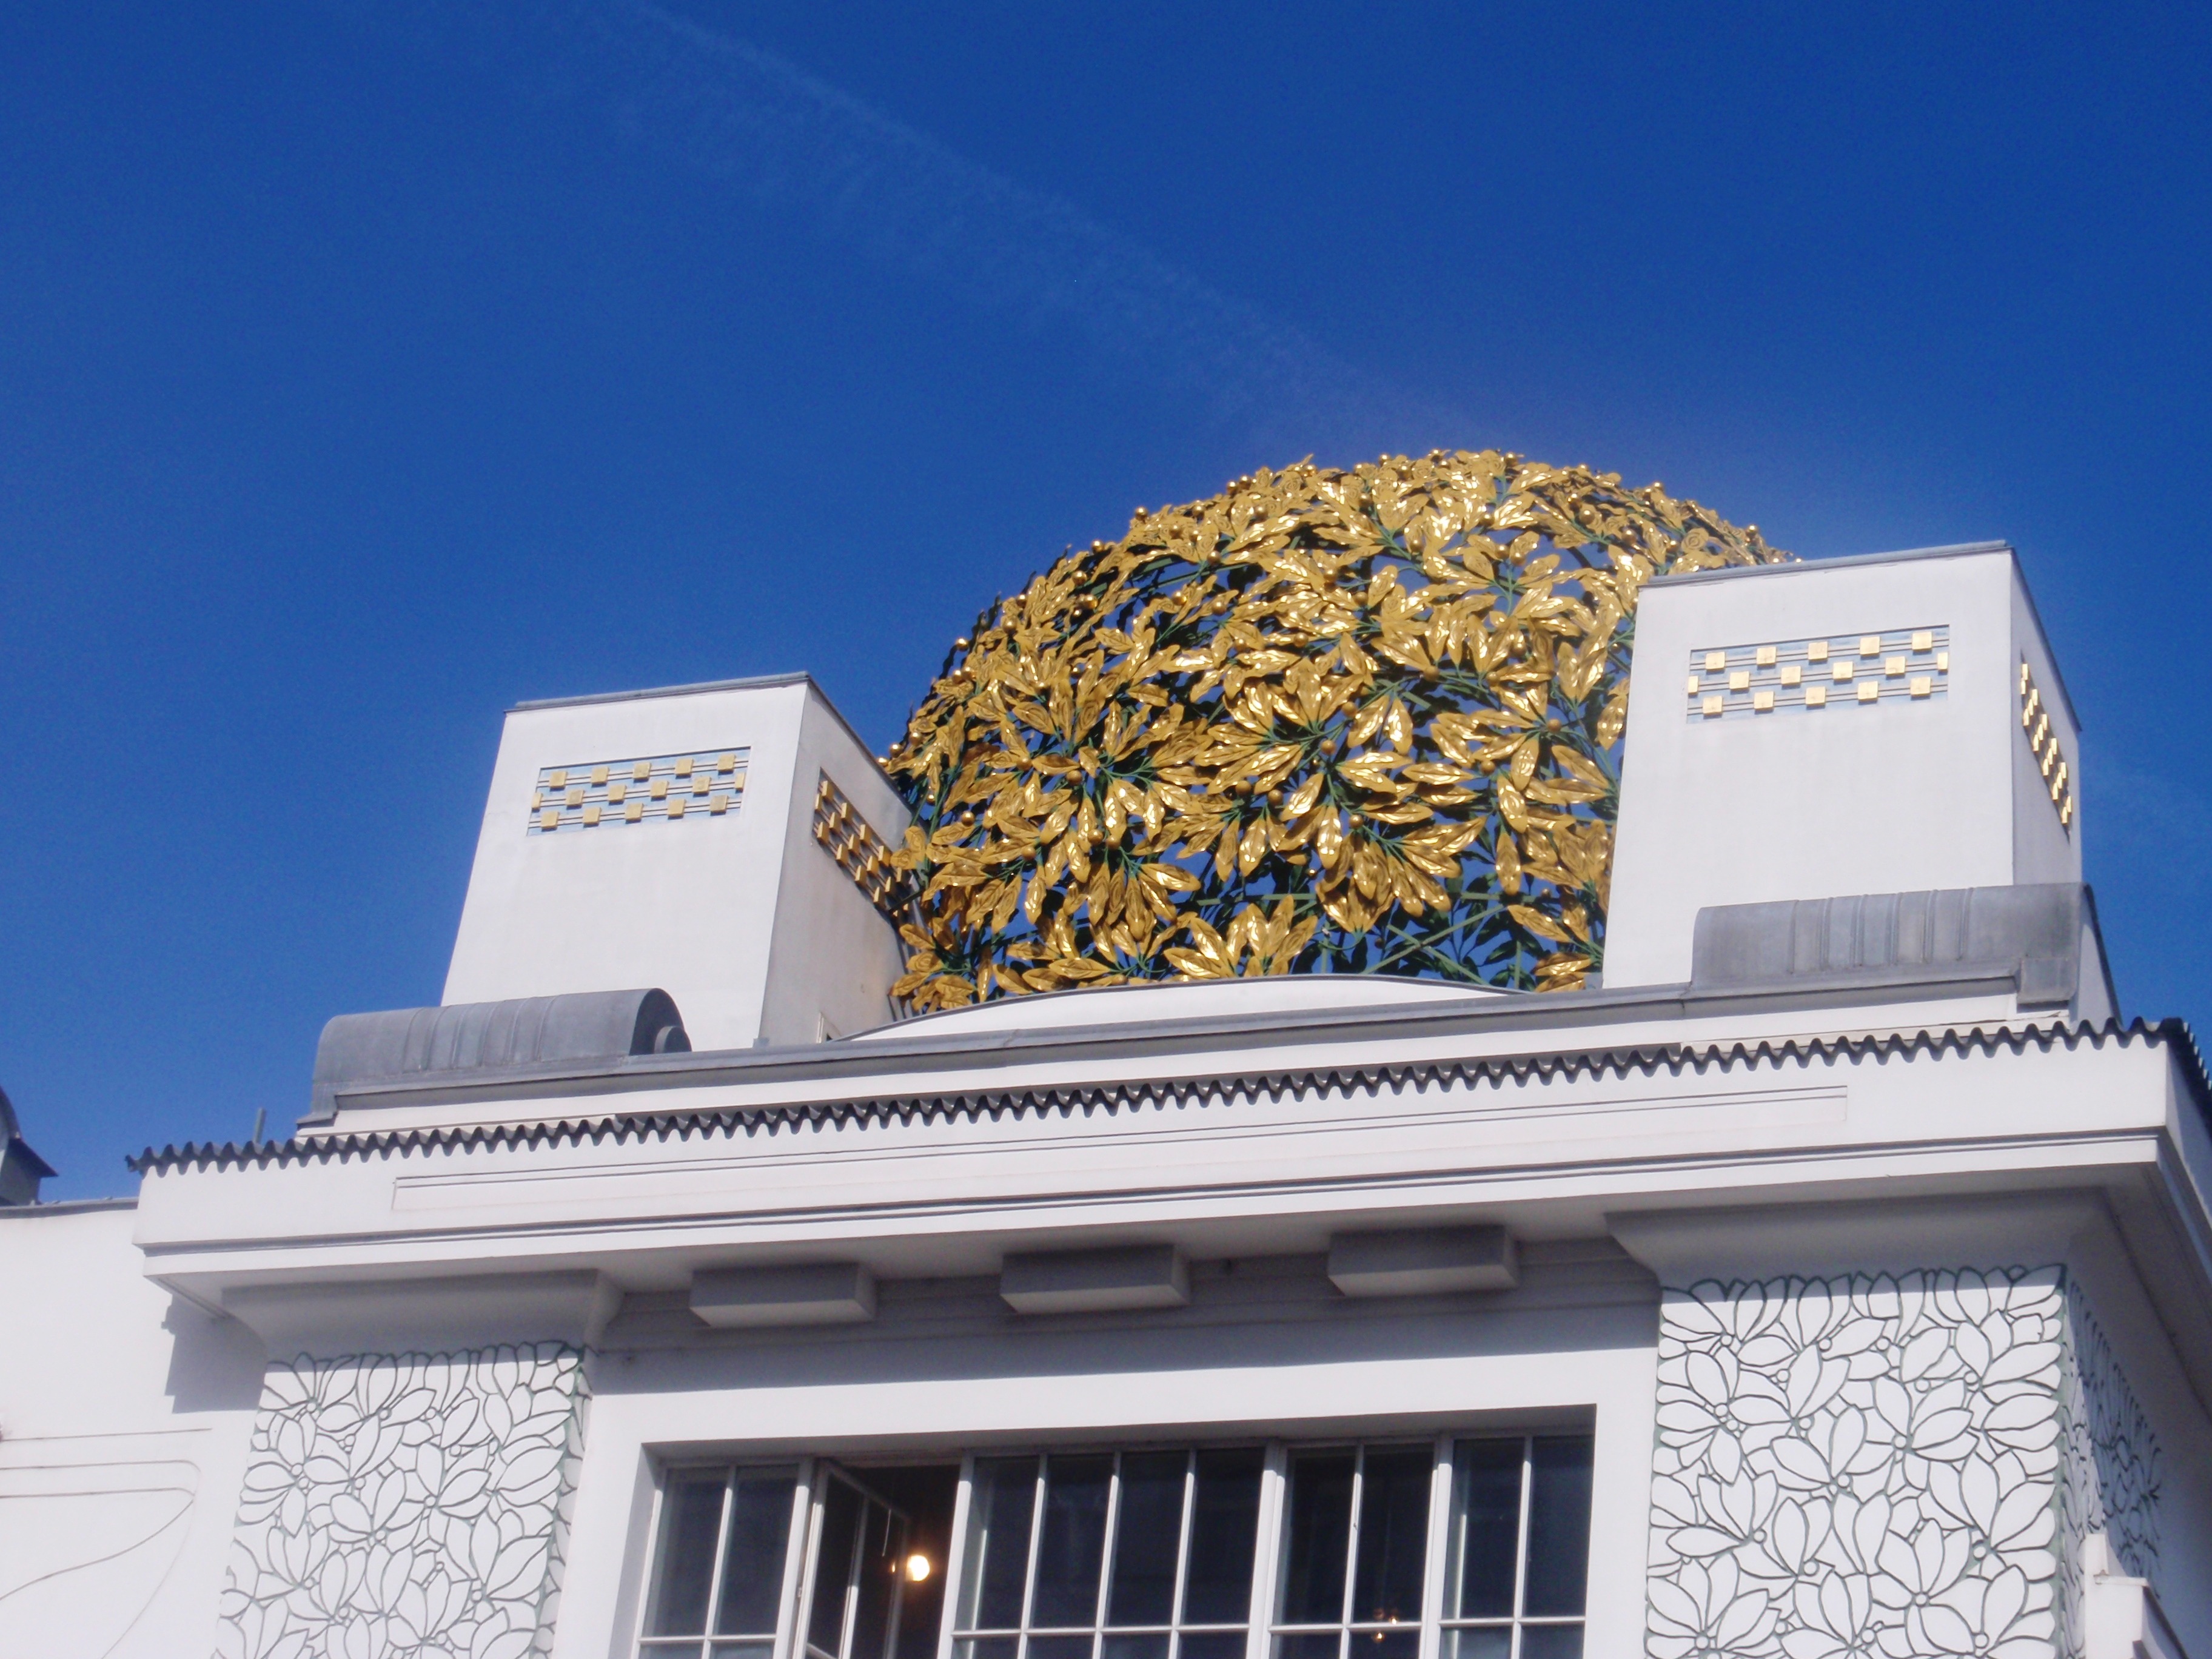
architecture, building, advertising, landmark, facade, klimt, art nouveau, secession, door frieze, stucco ornaments